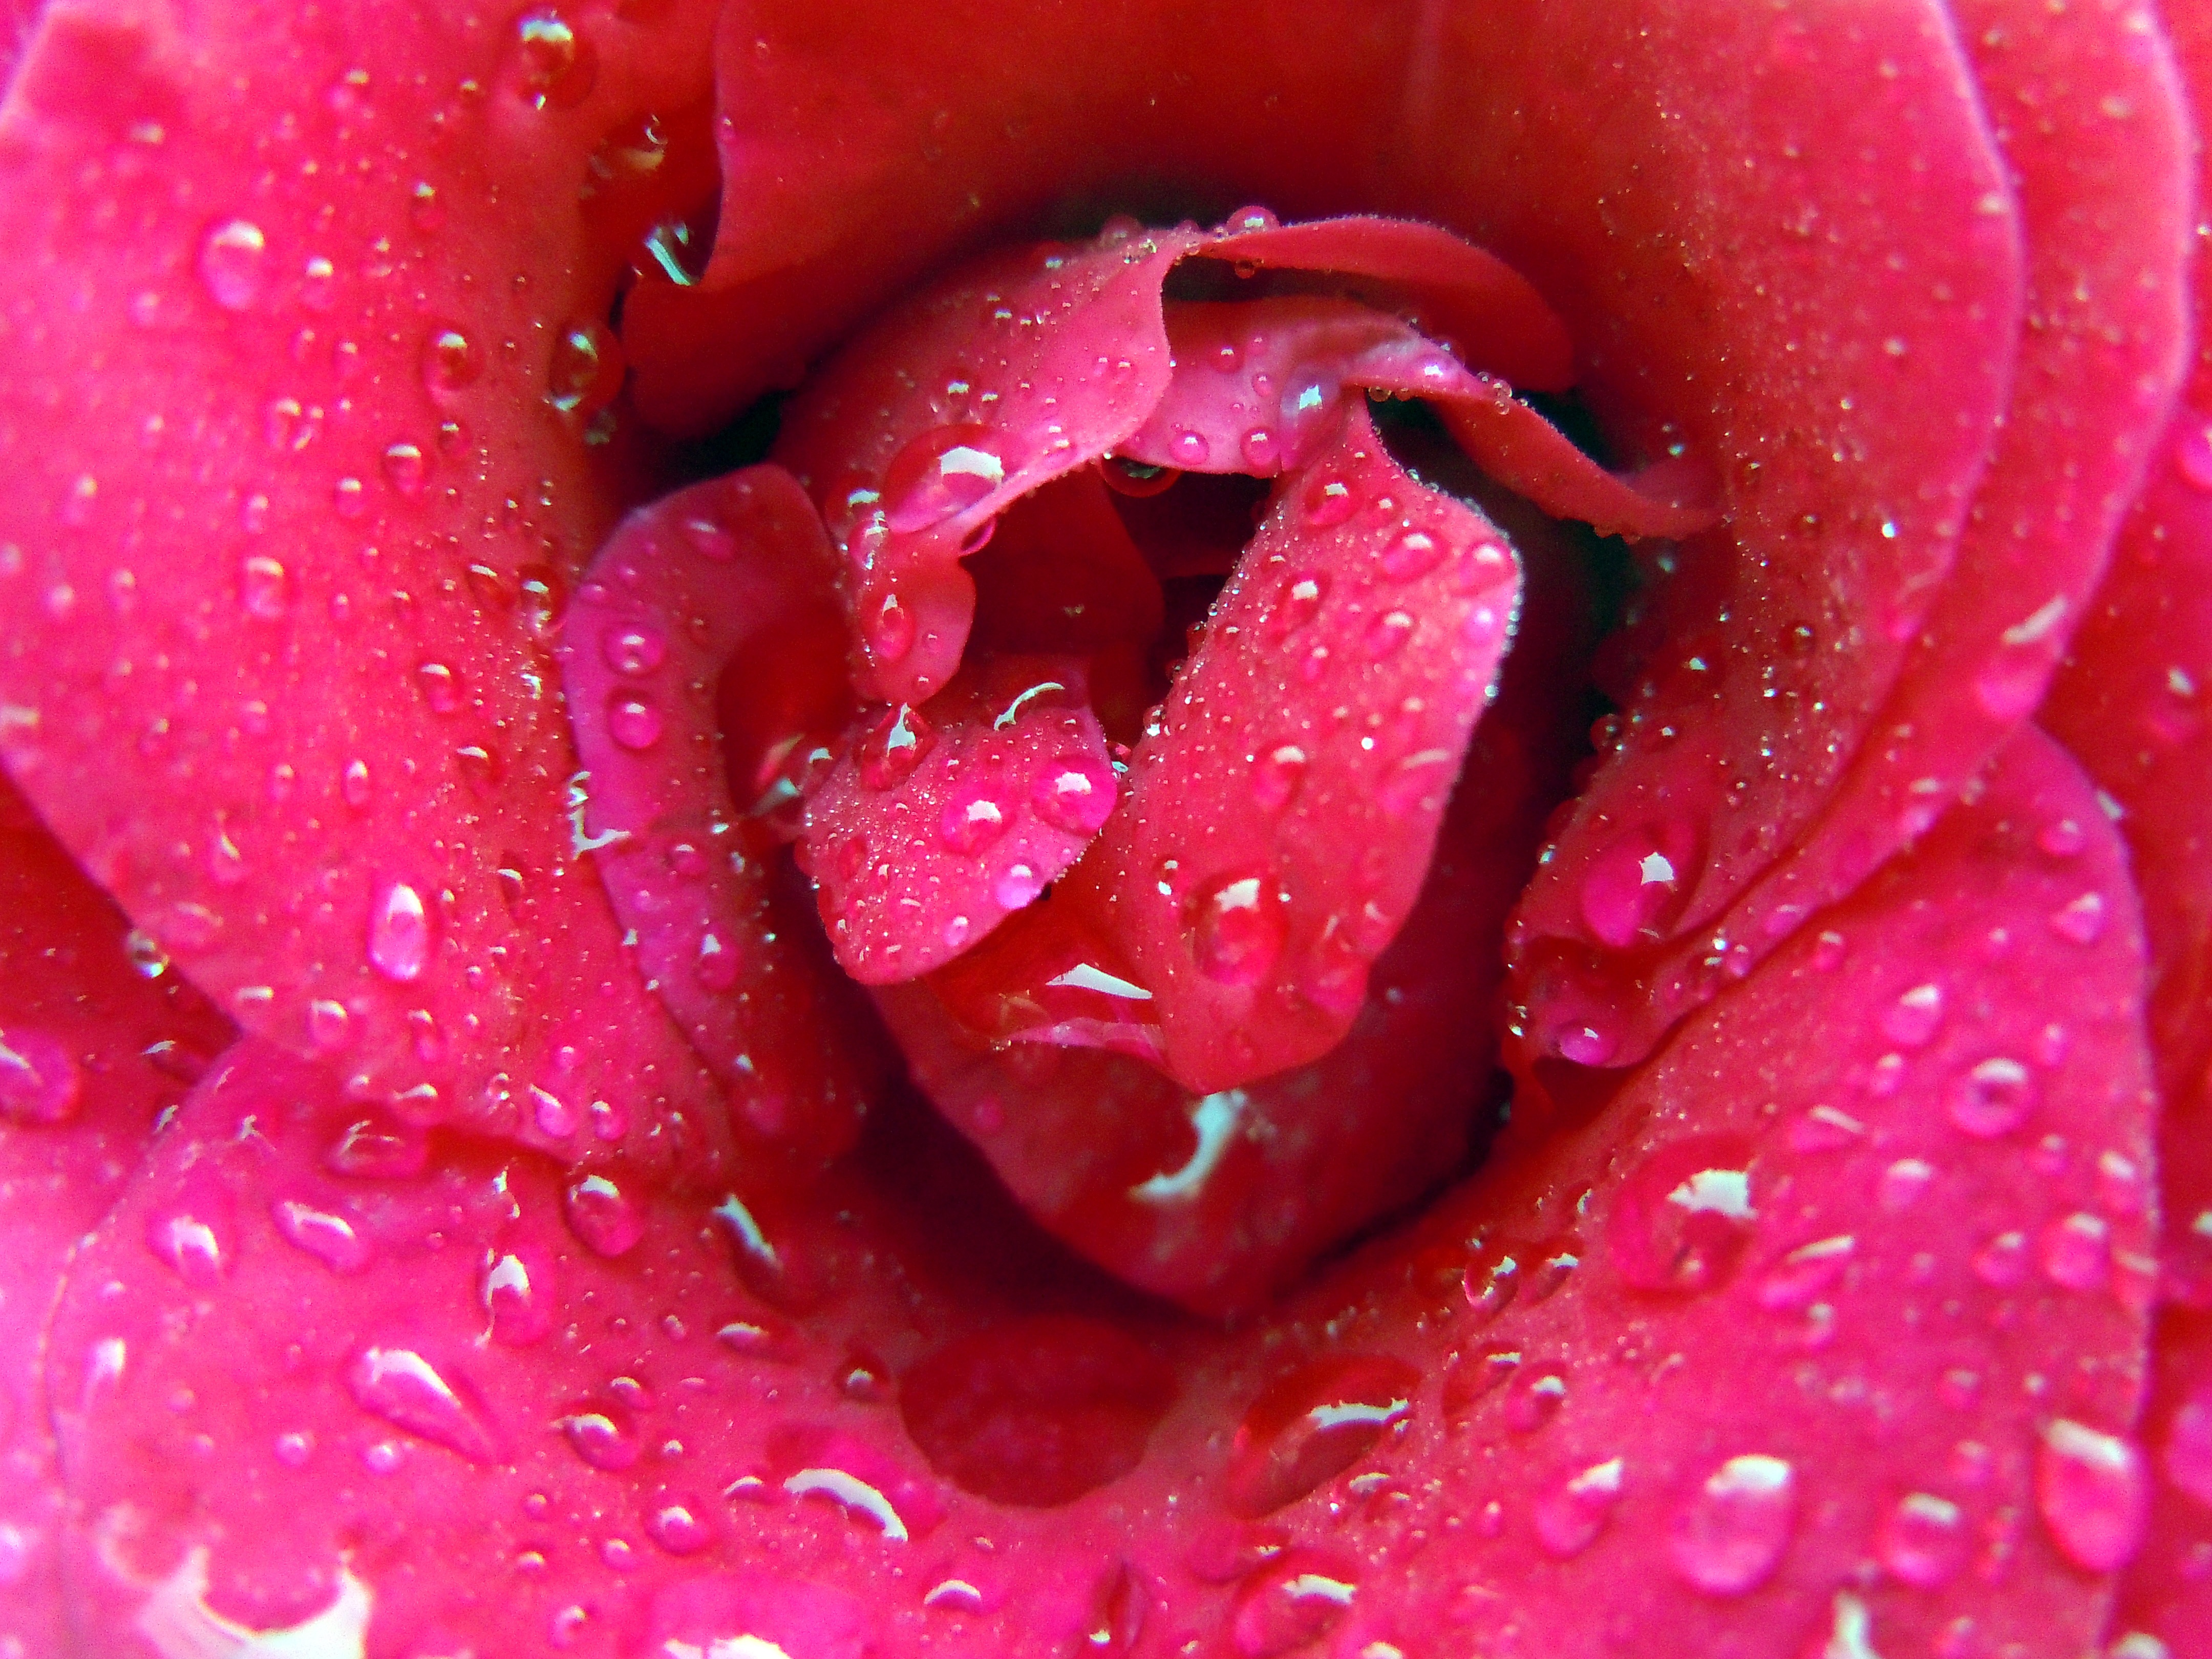
plant, flower, petal, rose, red, pink, close, mouth, close up, drop of water, rose bloom, macro photography, flowering plant, garden roses, rose family, land plant